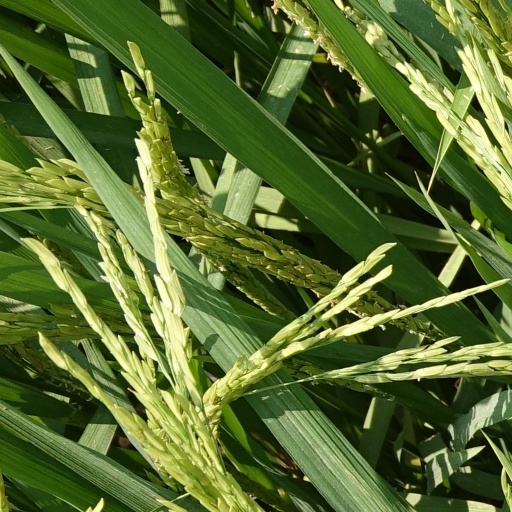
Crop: rice